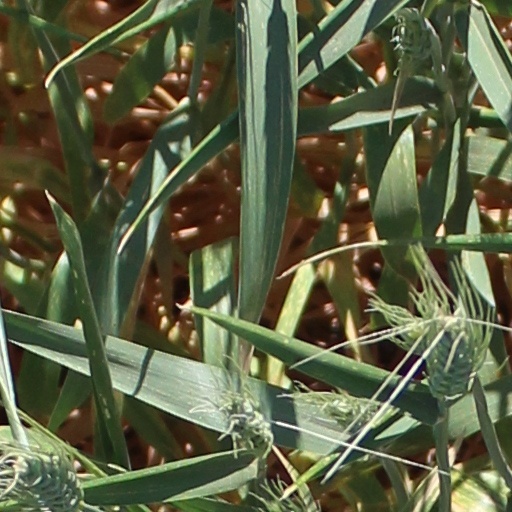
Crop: wheat